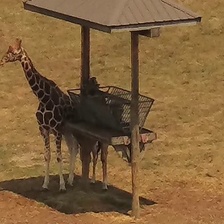
Pose orientation: front-left